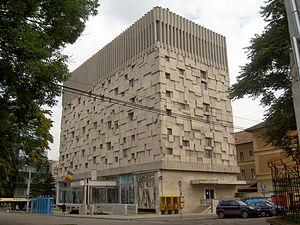
Le Palais des Téléphones de Cluj est l'un des bâtiments symboles de Cluj en Roumanie. Il a été érigé à la fin des années 1960 sur une ancienne propriété de la famille Bornemisza de la noblesse hongroise. Son auteur est l'architecte Vasile Mitrea.
Le brutalisme désigne un style architectural issu du mouvement moderne, qui connaît une grande popularité entre les années 1950 et 1970 avant de décliner peu à peu, bien que divers architectes s'inspirent encore des principes de ce courant. Il se distingue notamment par la répétition de certains éléments comme les fenêtres, ainsi que par l'absence d'ornements et le caractère « brut » du béton.